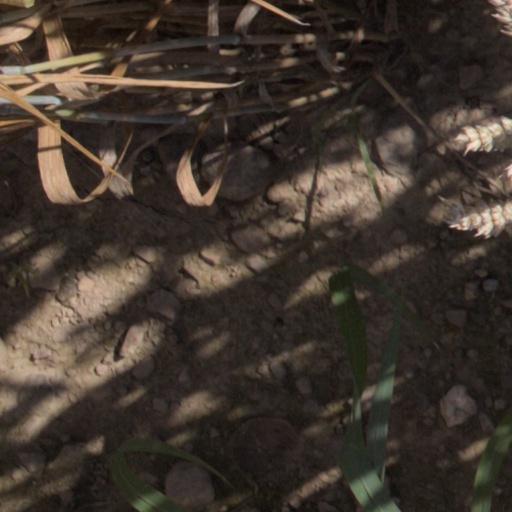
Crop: wheat